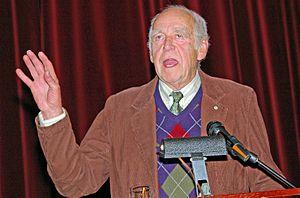
Le Bishop's College School est une école secondaire fondée en 1836 à Sherbrooke, Québec, Canada qui possède un Old boy network. Les anciens élèves de sexe masculin sont appelés BCS Old Boys et les anciens élèves de King's Hall et de sexe féminin sont appelés Old Girls. L'école sœur de BCS, King's Hall, fondée en 1872 à Compton, Québec a fusionné avec BCS en 1972.
Paul Almond est un scénariste, réalisateur et producteur canadien.